Creature (1985 film)

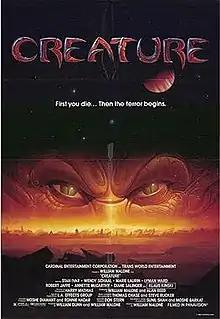
The film's alternate poster by Barry Jackson

The monster was not shown in promotional shots, supposedly to surprise the audience. The release was originally planned for January 1985. The movie premiered at the Paris International Festival of Fantastic and Science-Fiction Film held between November 22 and December 2, 1984. It was also selected for the Brussels International Fantastic Film Festival held between March 15 and March 30, 1985. The title was changed to "Creature" at the producer's behest.